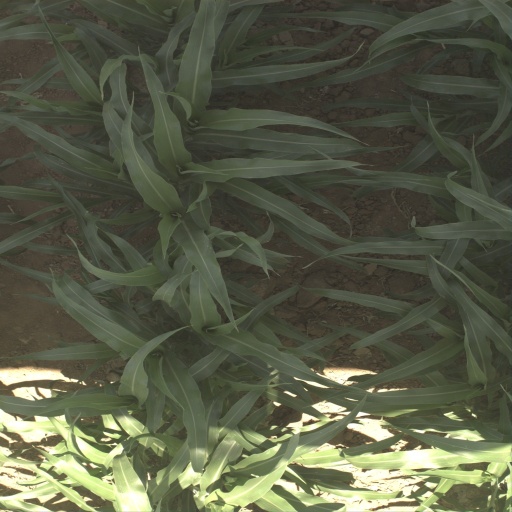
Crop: sorghum